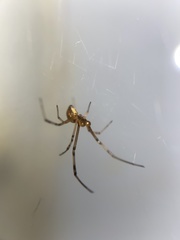
Species: Lactrodectus_hesperus